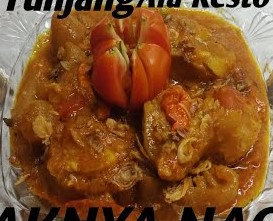
Label: gulai_tunjang